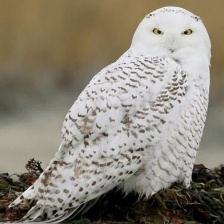
Species: SNOWY OWL
Scientific name: BUBO SCANDIACUS
ImageNet parent category: great_grey_owl